Kastelskirken

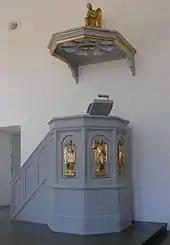
Pulpit

The church's first pulpit from 1704 is described as a single carpenter's work without any particular decoration. It had a sound sky "made of boards". It was painted pearl grey and red like the rest of the church's woodwork. It was located at about the same location as the present one, west of the altar.